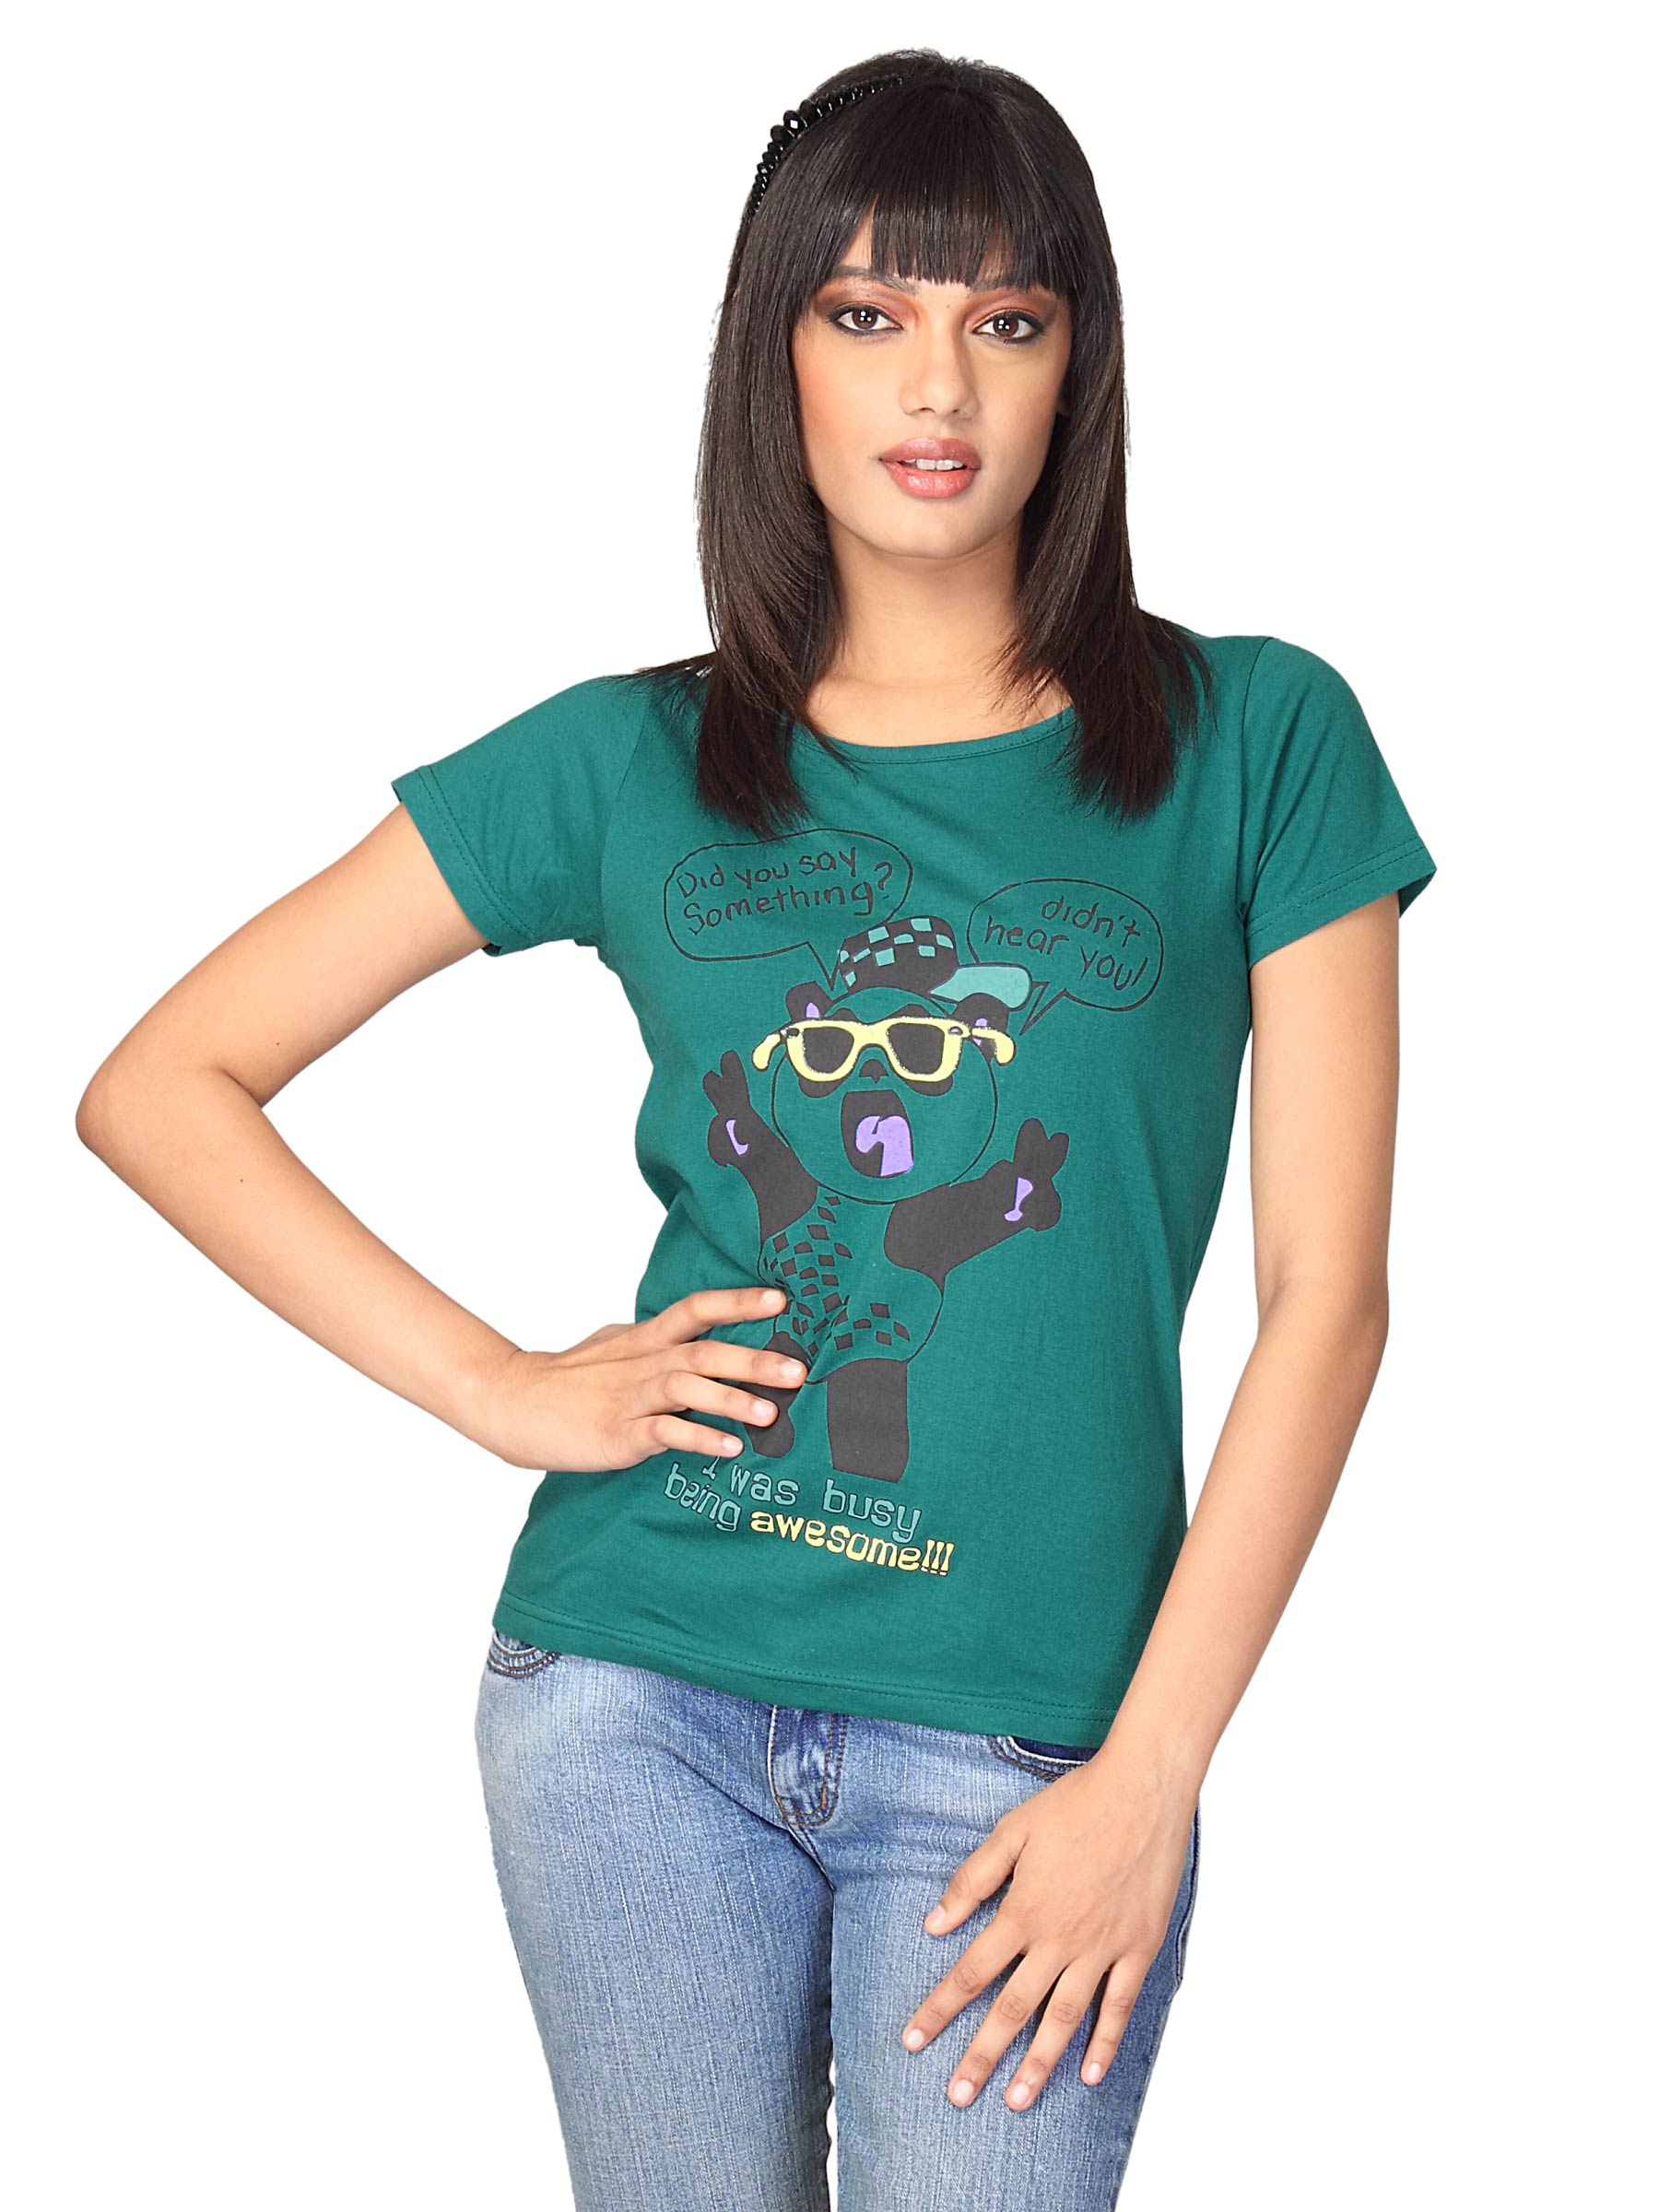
Jealous 21 Women Did You Year Something Green Top
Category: Apparel / Topwear / Tops
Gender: Women
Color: Green
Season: Fall 2011
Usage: Casual